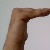
The image shows a hand gesture representing a space in Indian Sign Language.